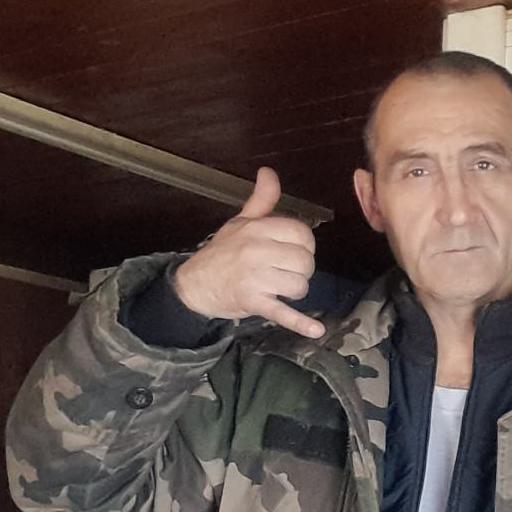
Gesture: call